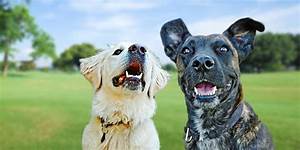
Label: cane